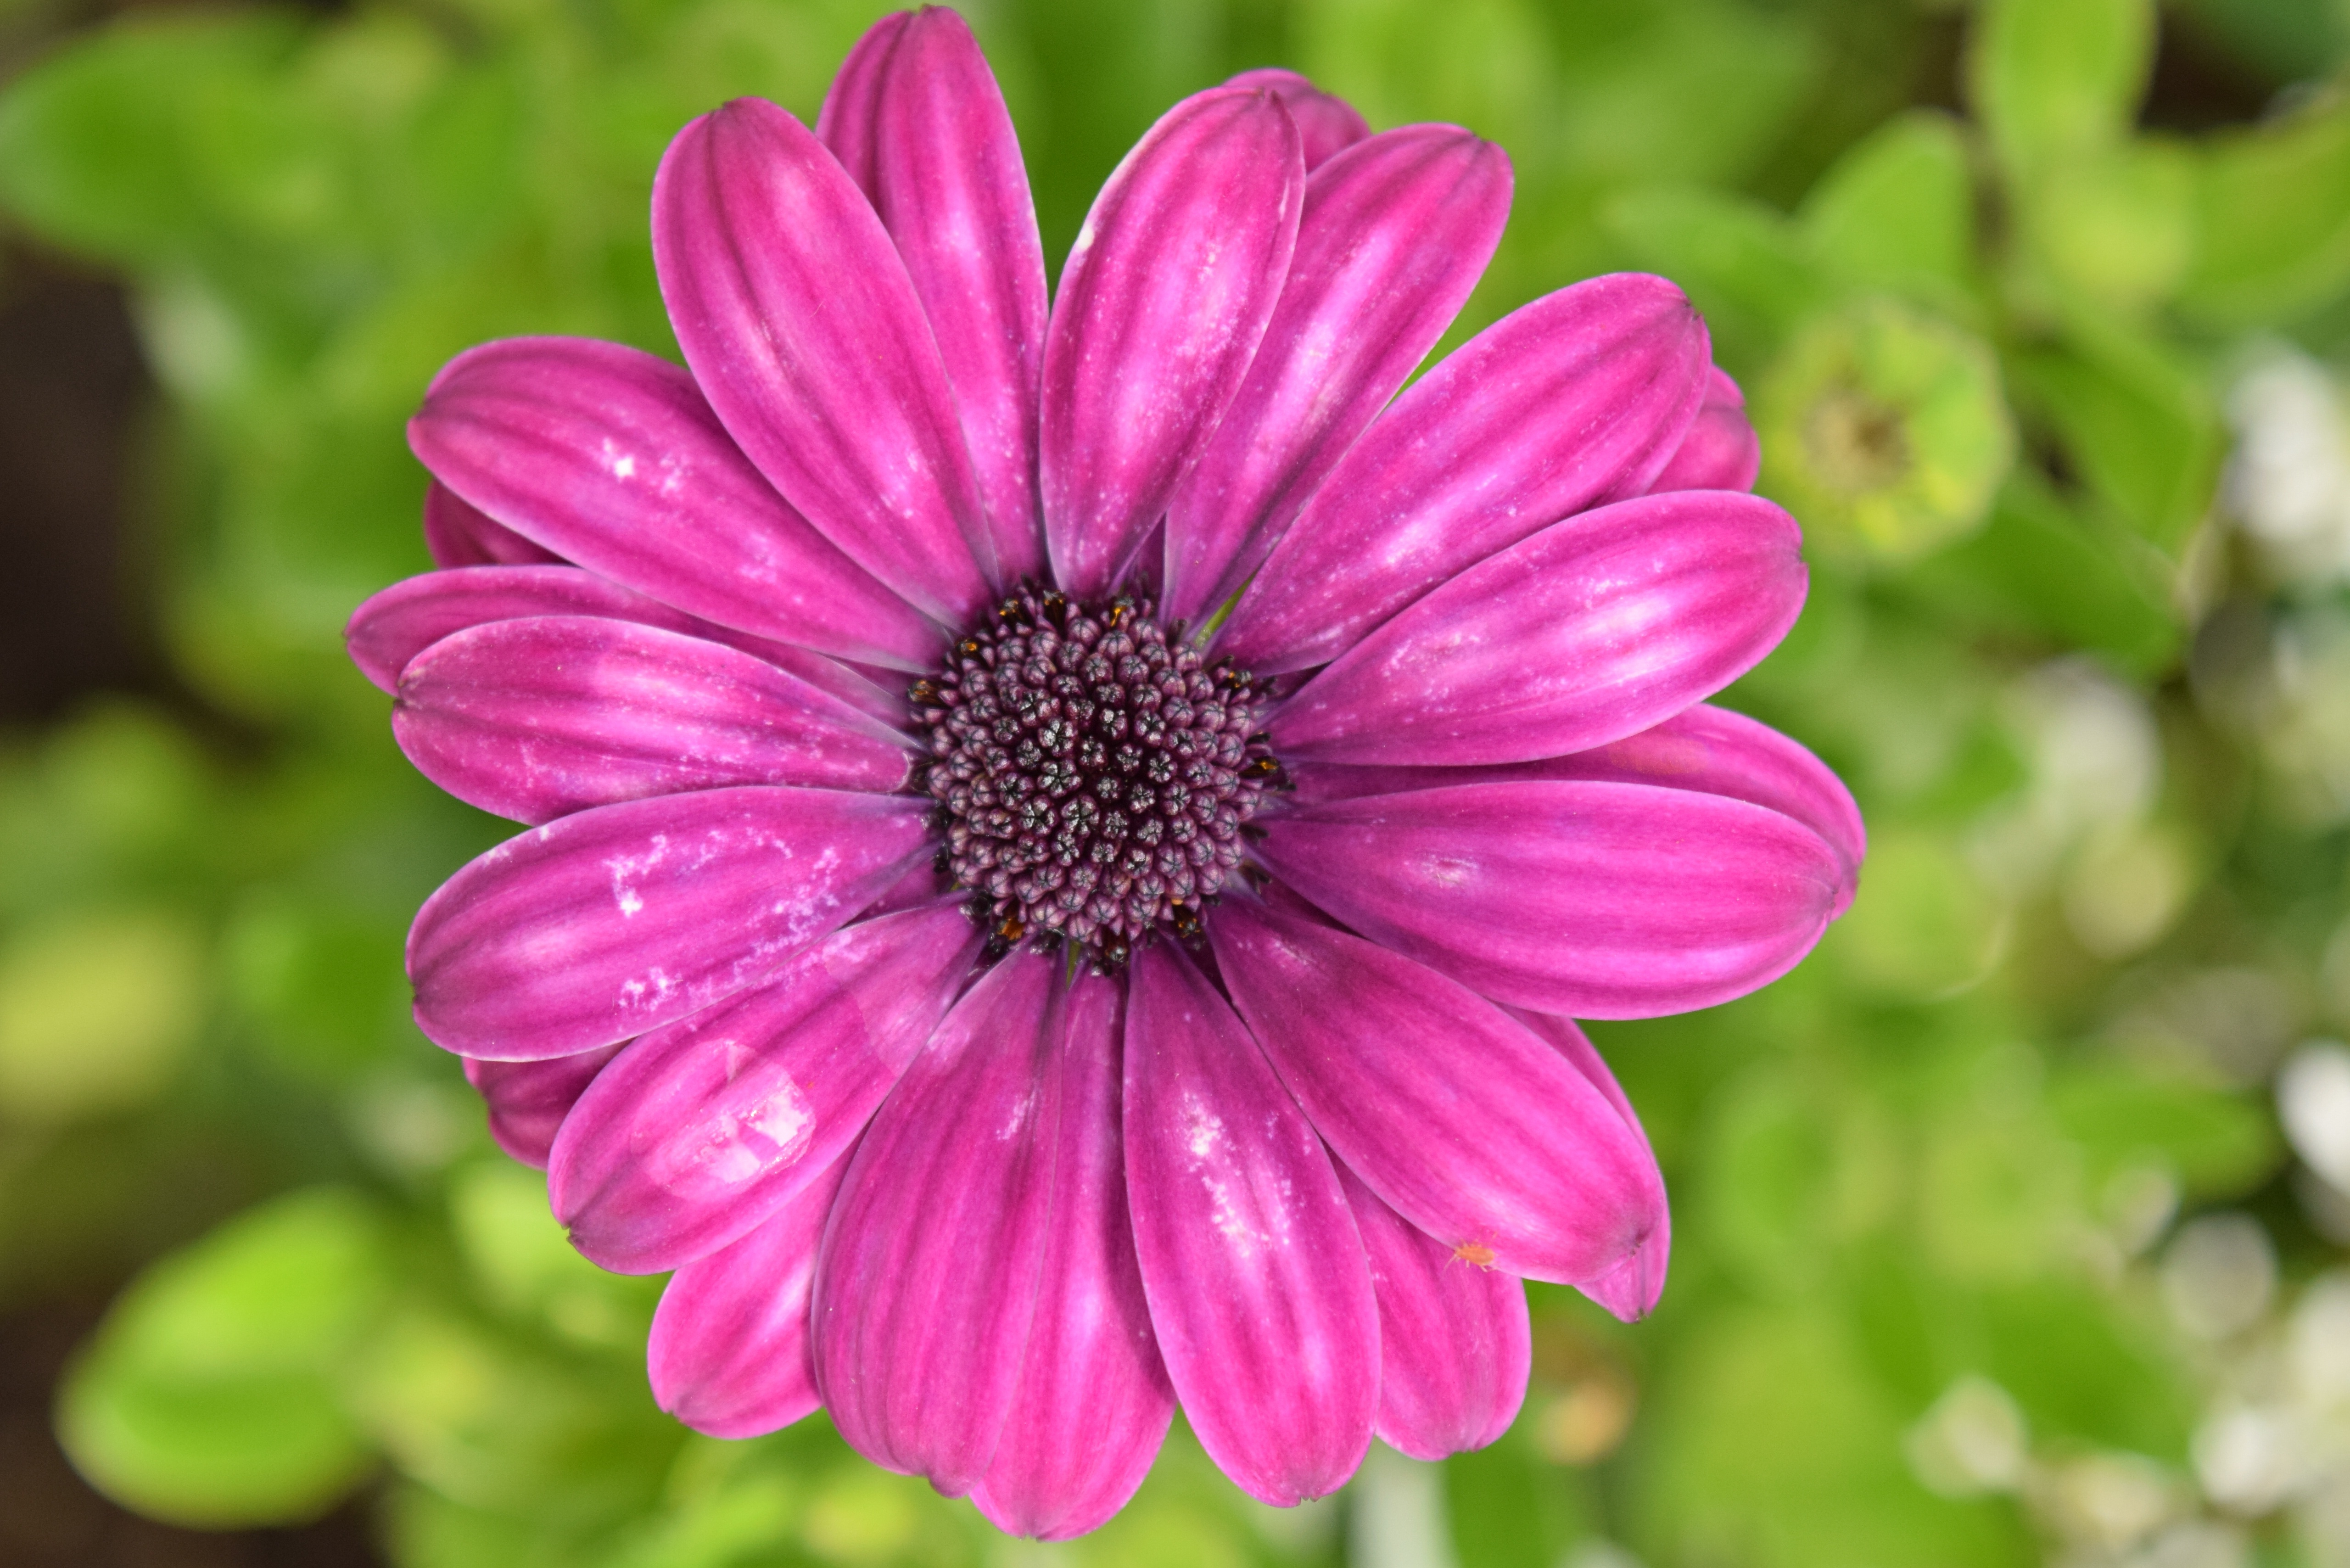
nature, blossom, plant, flower, purple, petal, bloom, summer, botany, pink, flora, wildflower, purple flower, macro photography, flowering plant, daisy family, cape basket, kapmargarithe, annual plant, plant stem, land plant, garden cosmos